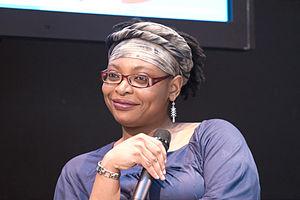
L'auteur Léonora Miano au Salon du livre de Paris pour le débat La Femme